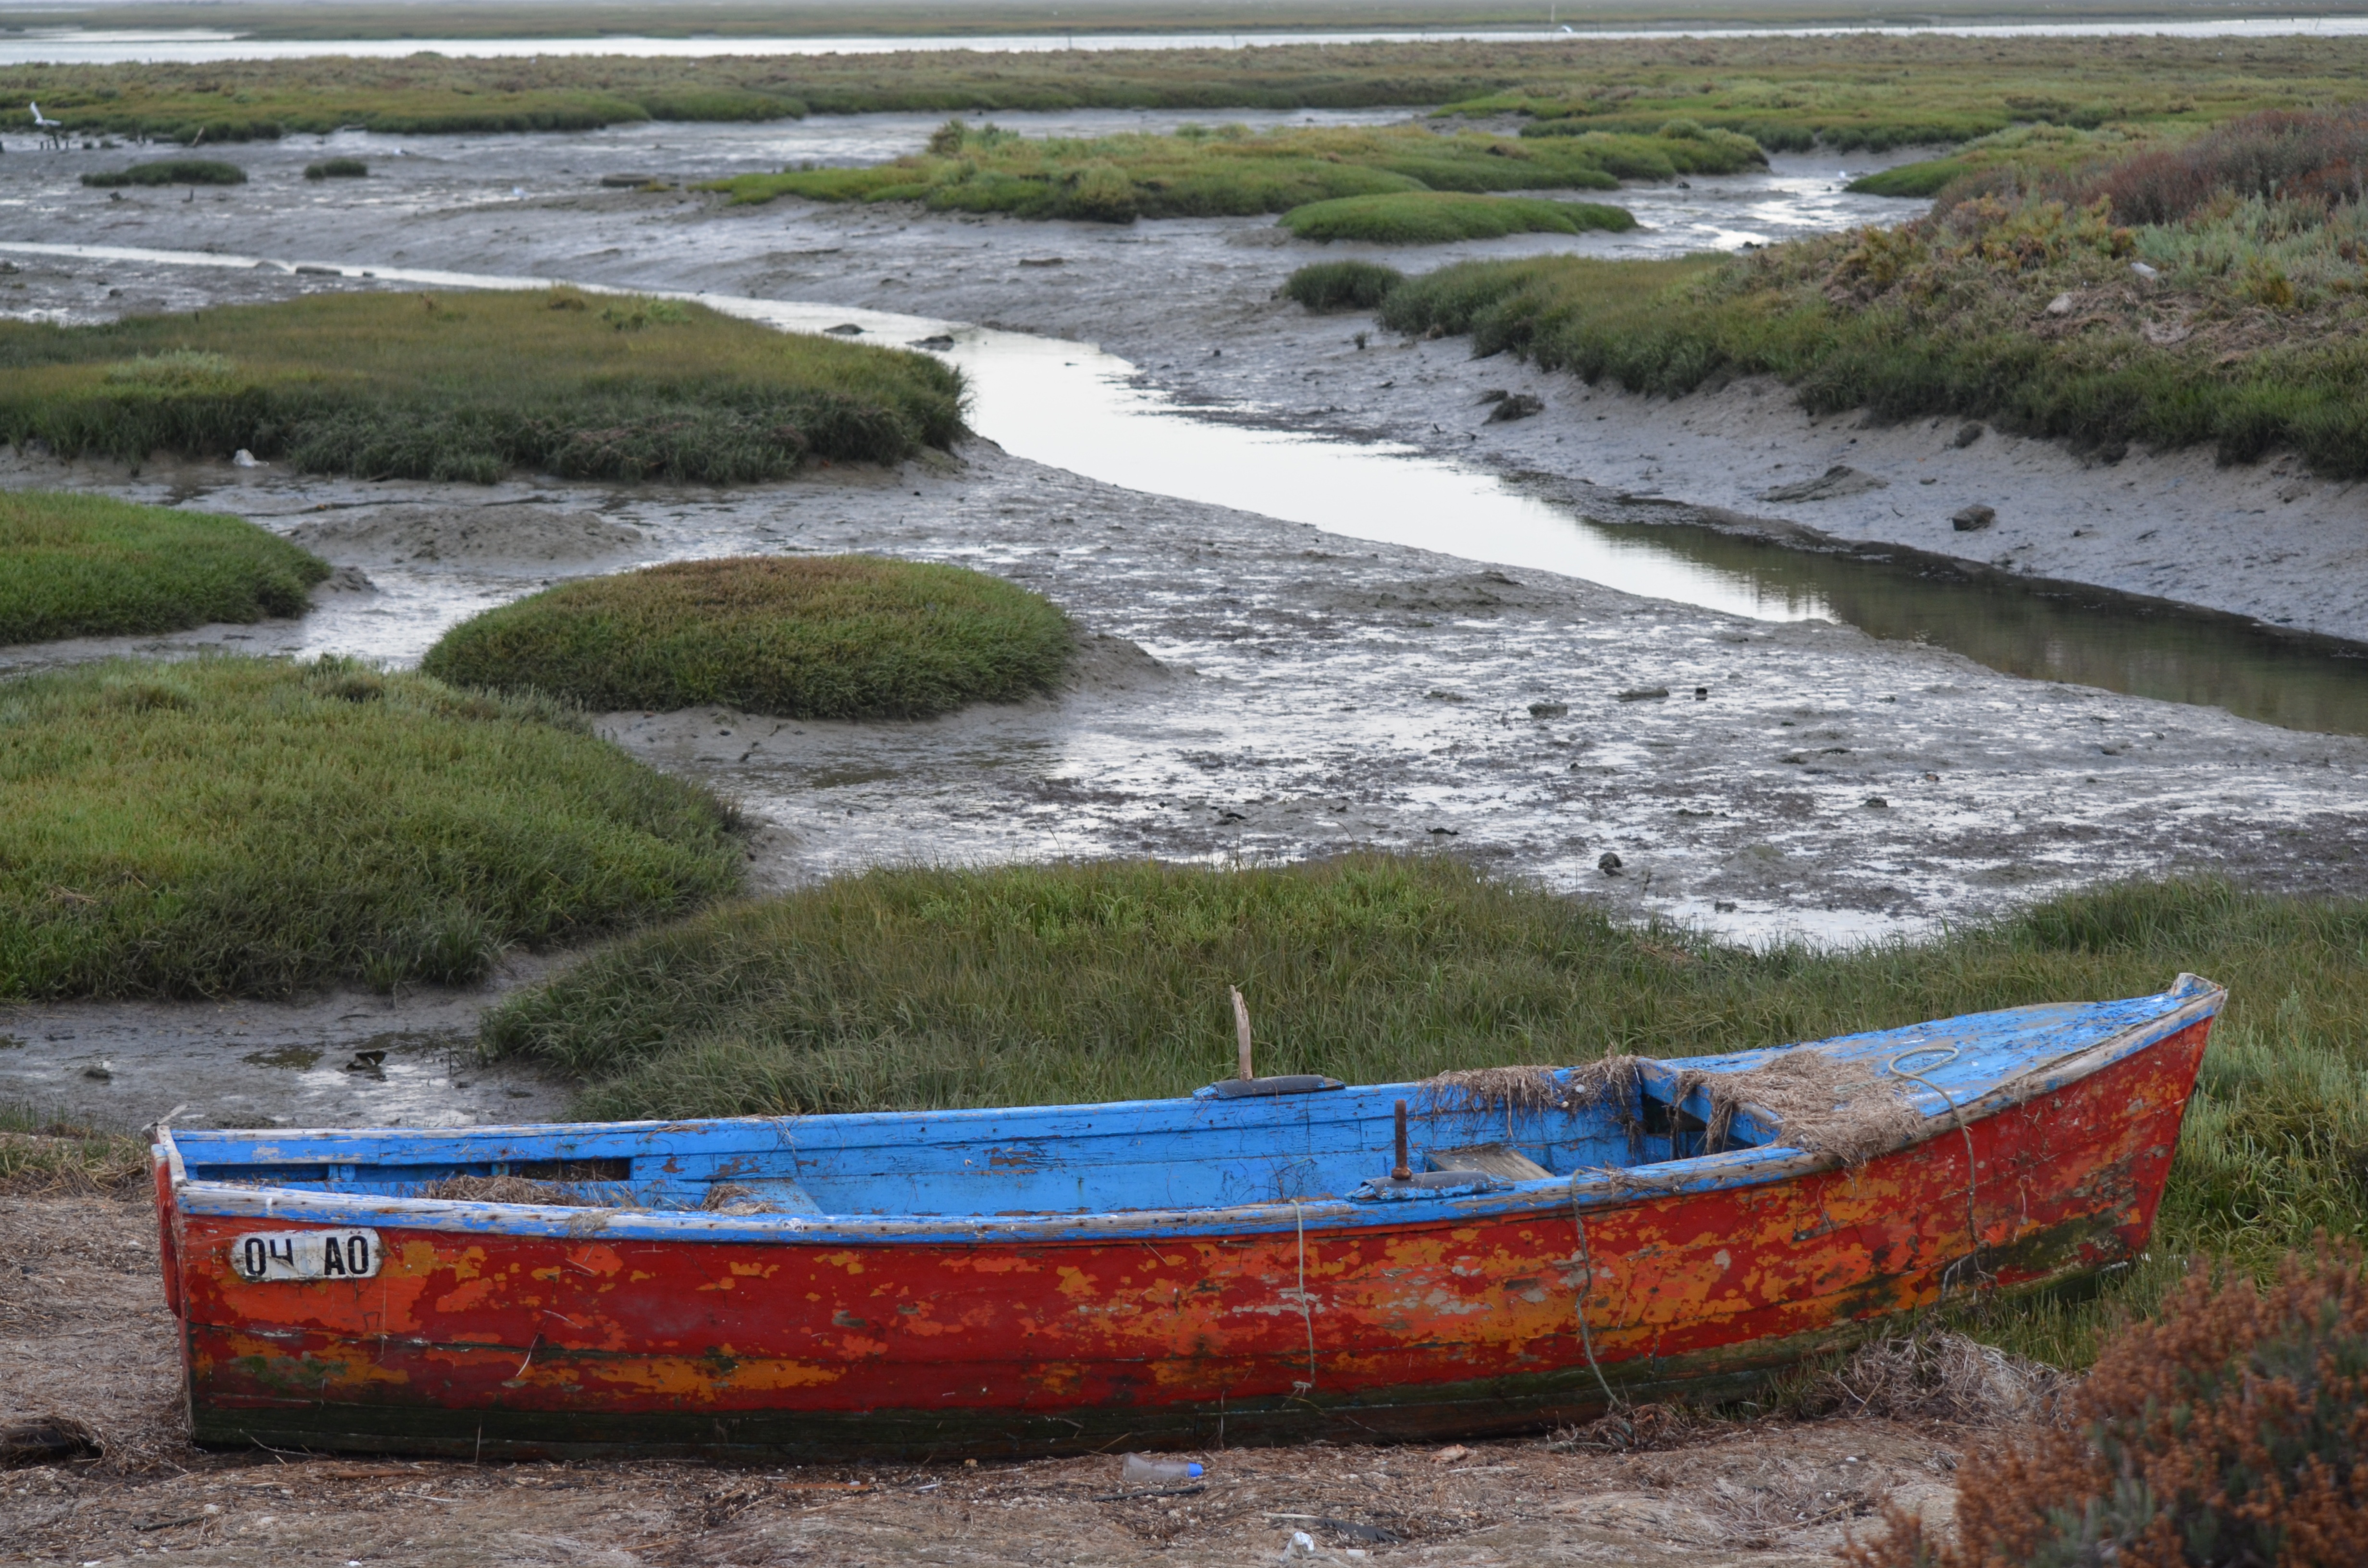
sea, coast, ocean, sunset, boat, shore, river, canoe, boot, vehicle, fishing, rapid, romance, rest, port, waterway, relaxation, boating, portugal, still, maritime, watercraft, ecosystem, algarve, fischer, ebb, fishing boats, dinghy, watercraft rowing